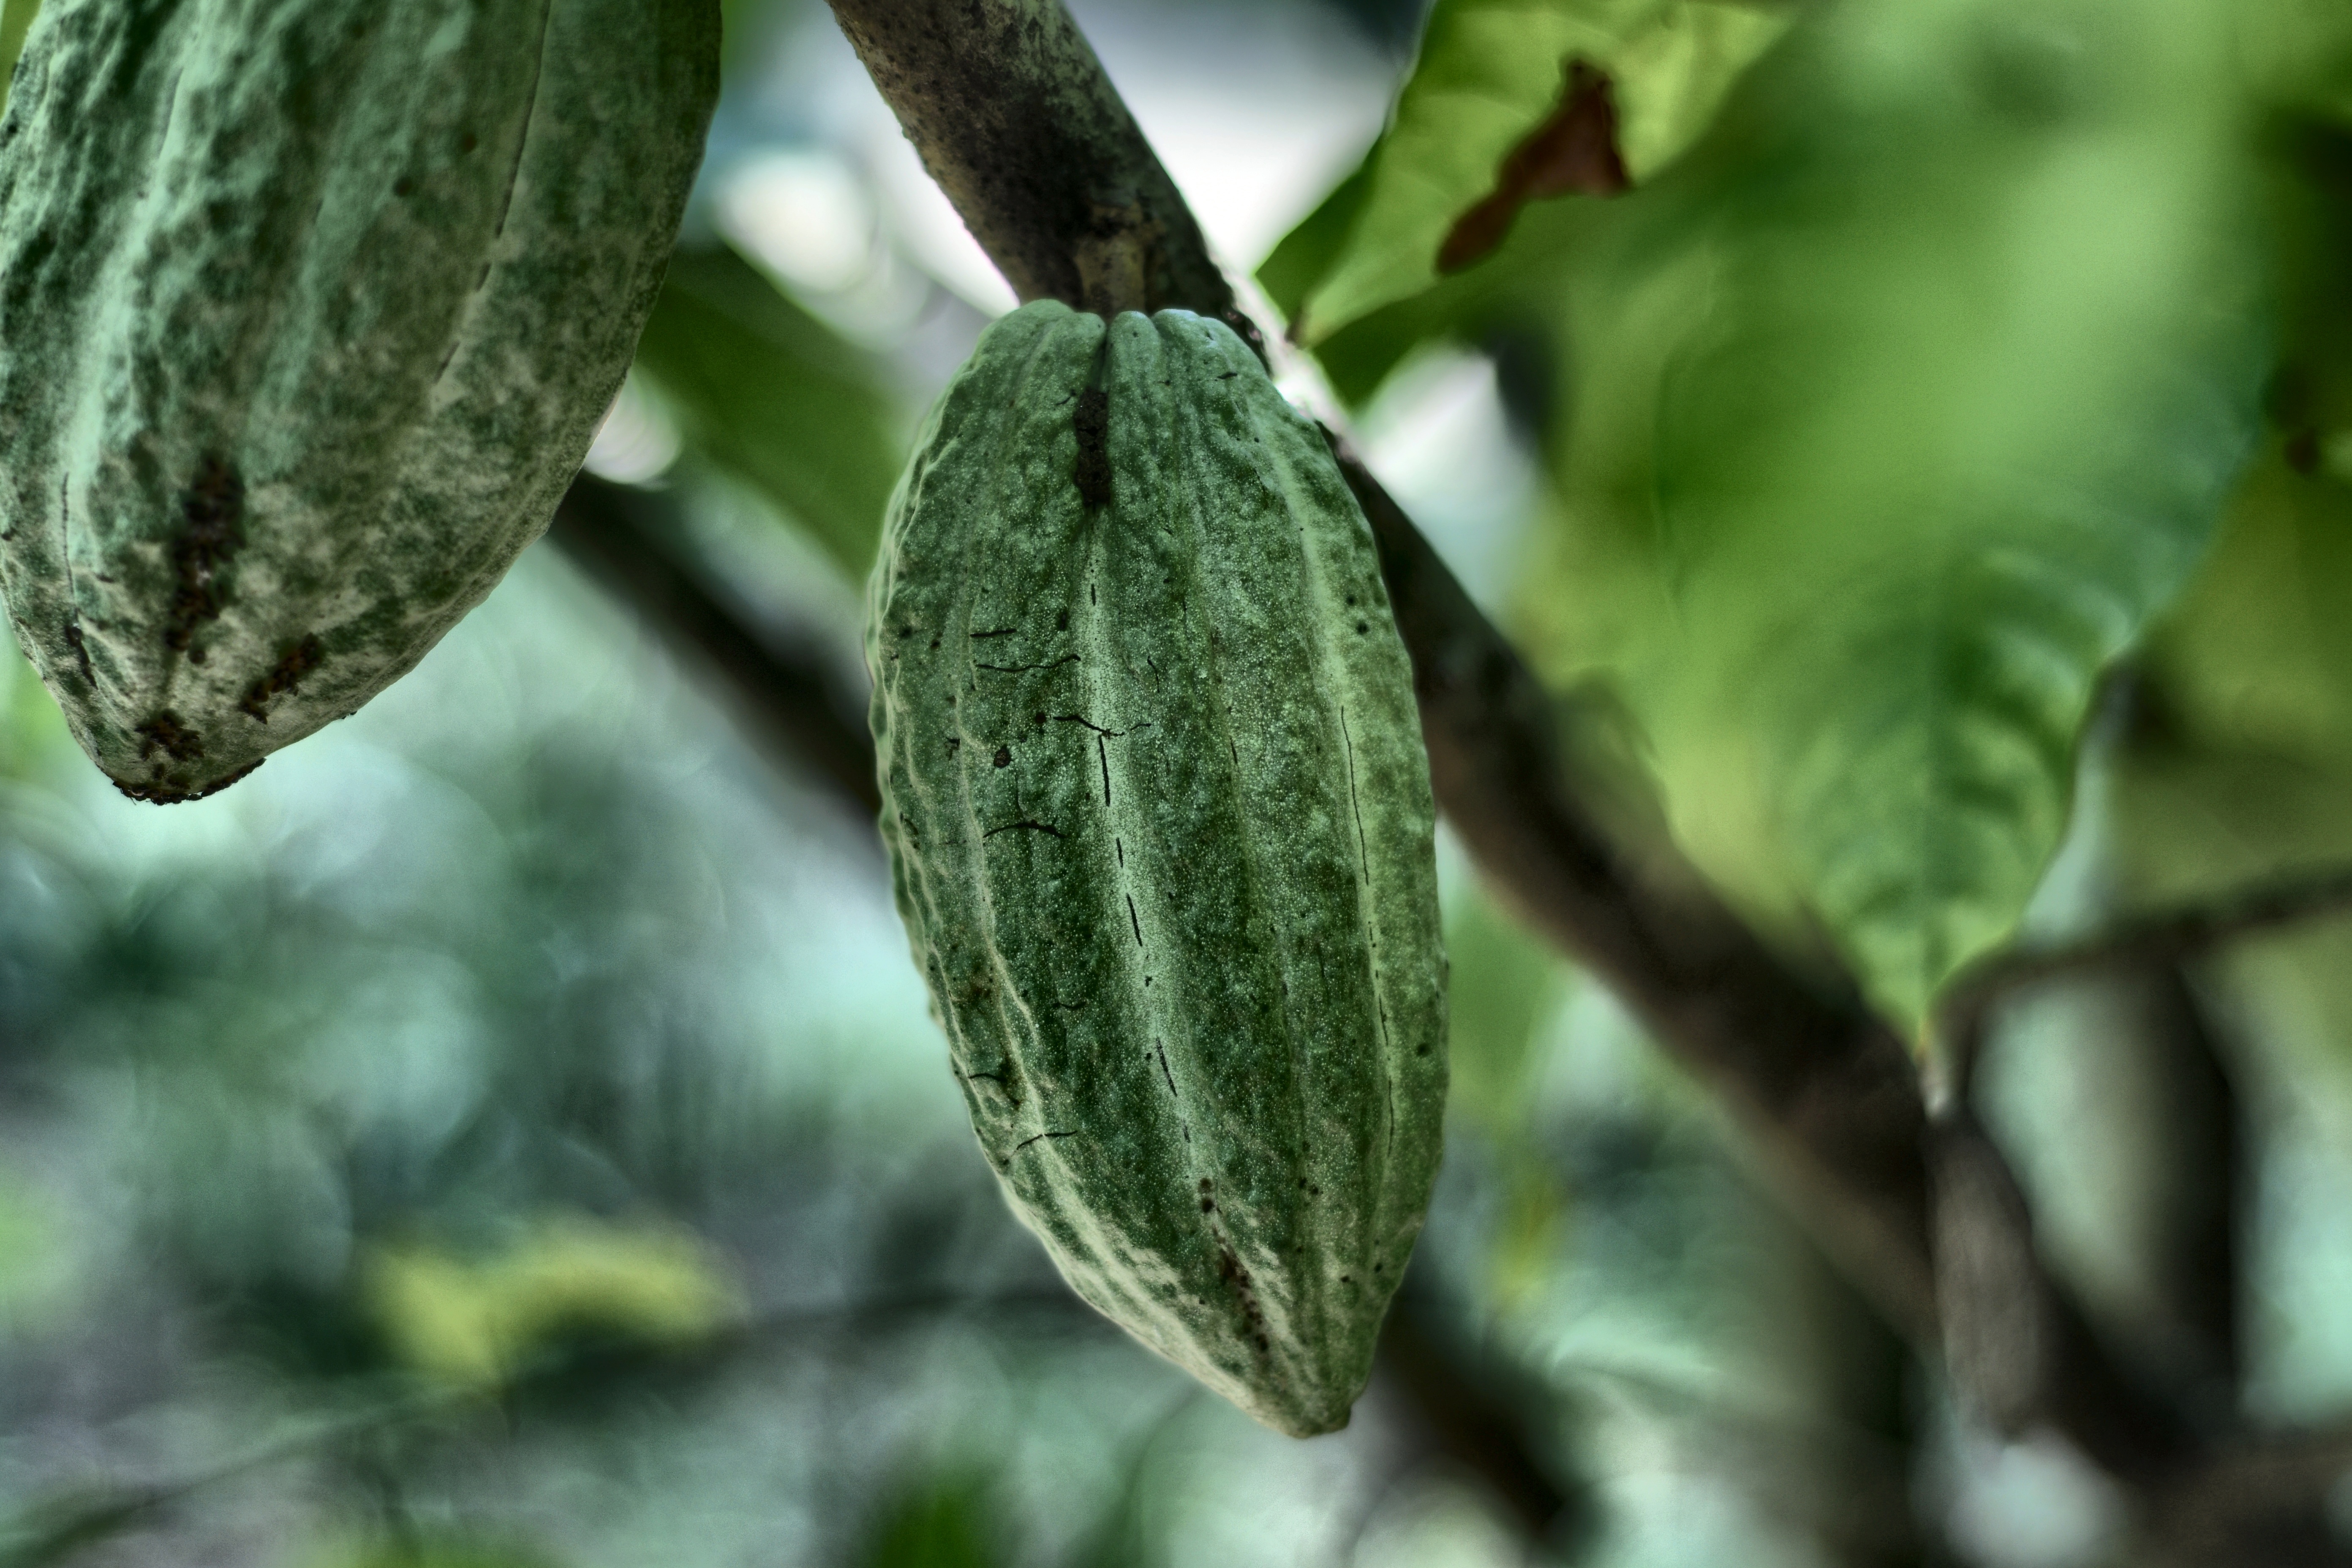
Maturity: unmature
Variety: Guiana